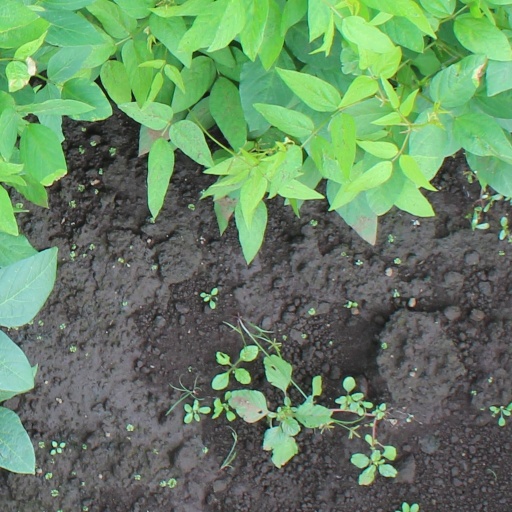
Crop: soybean